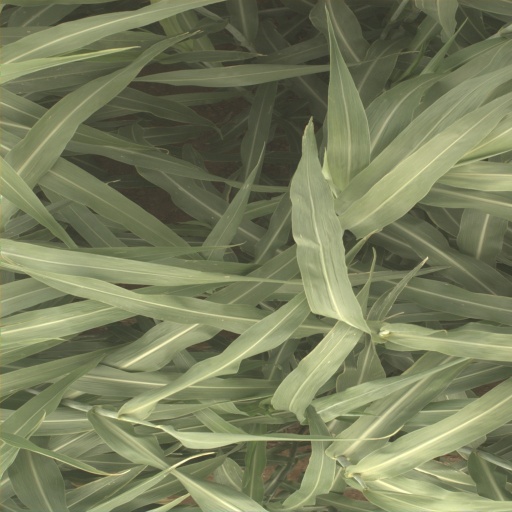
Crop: sorghum